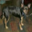
Label: dog